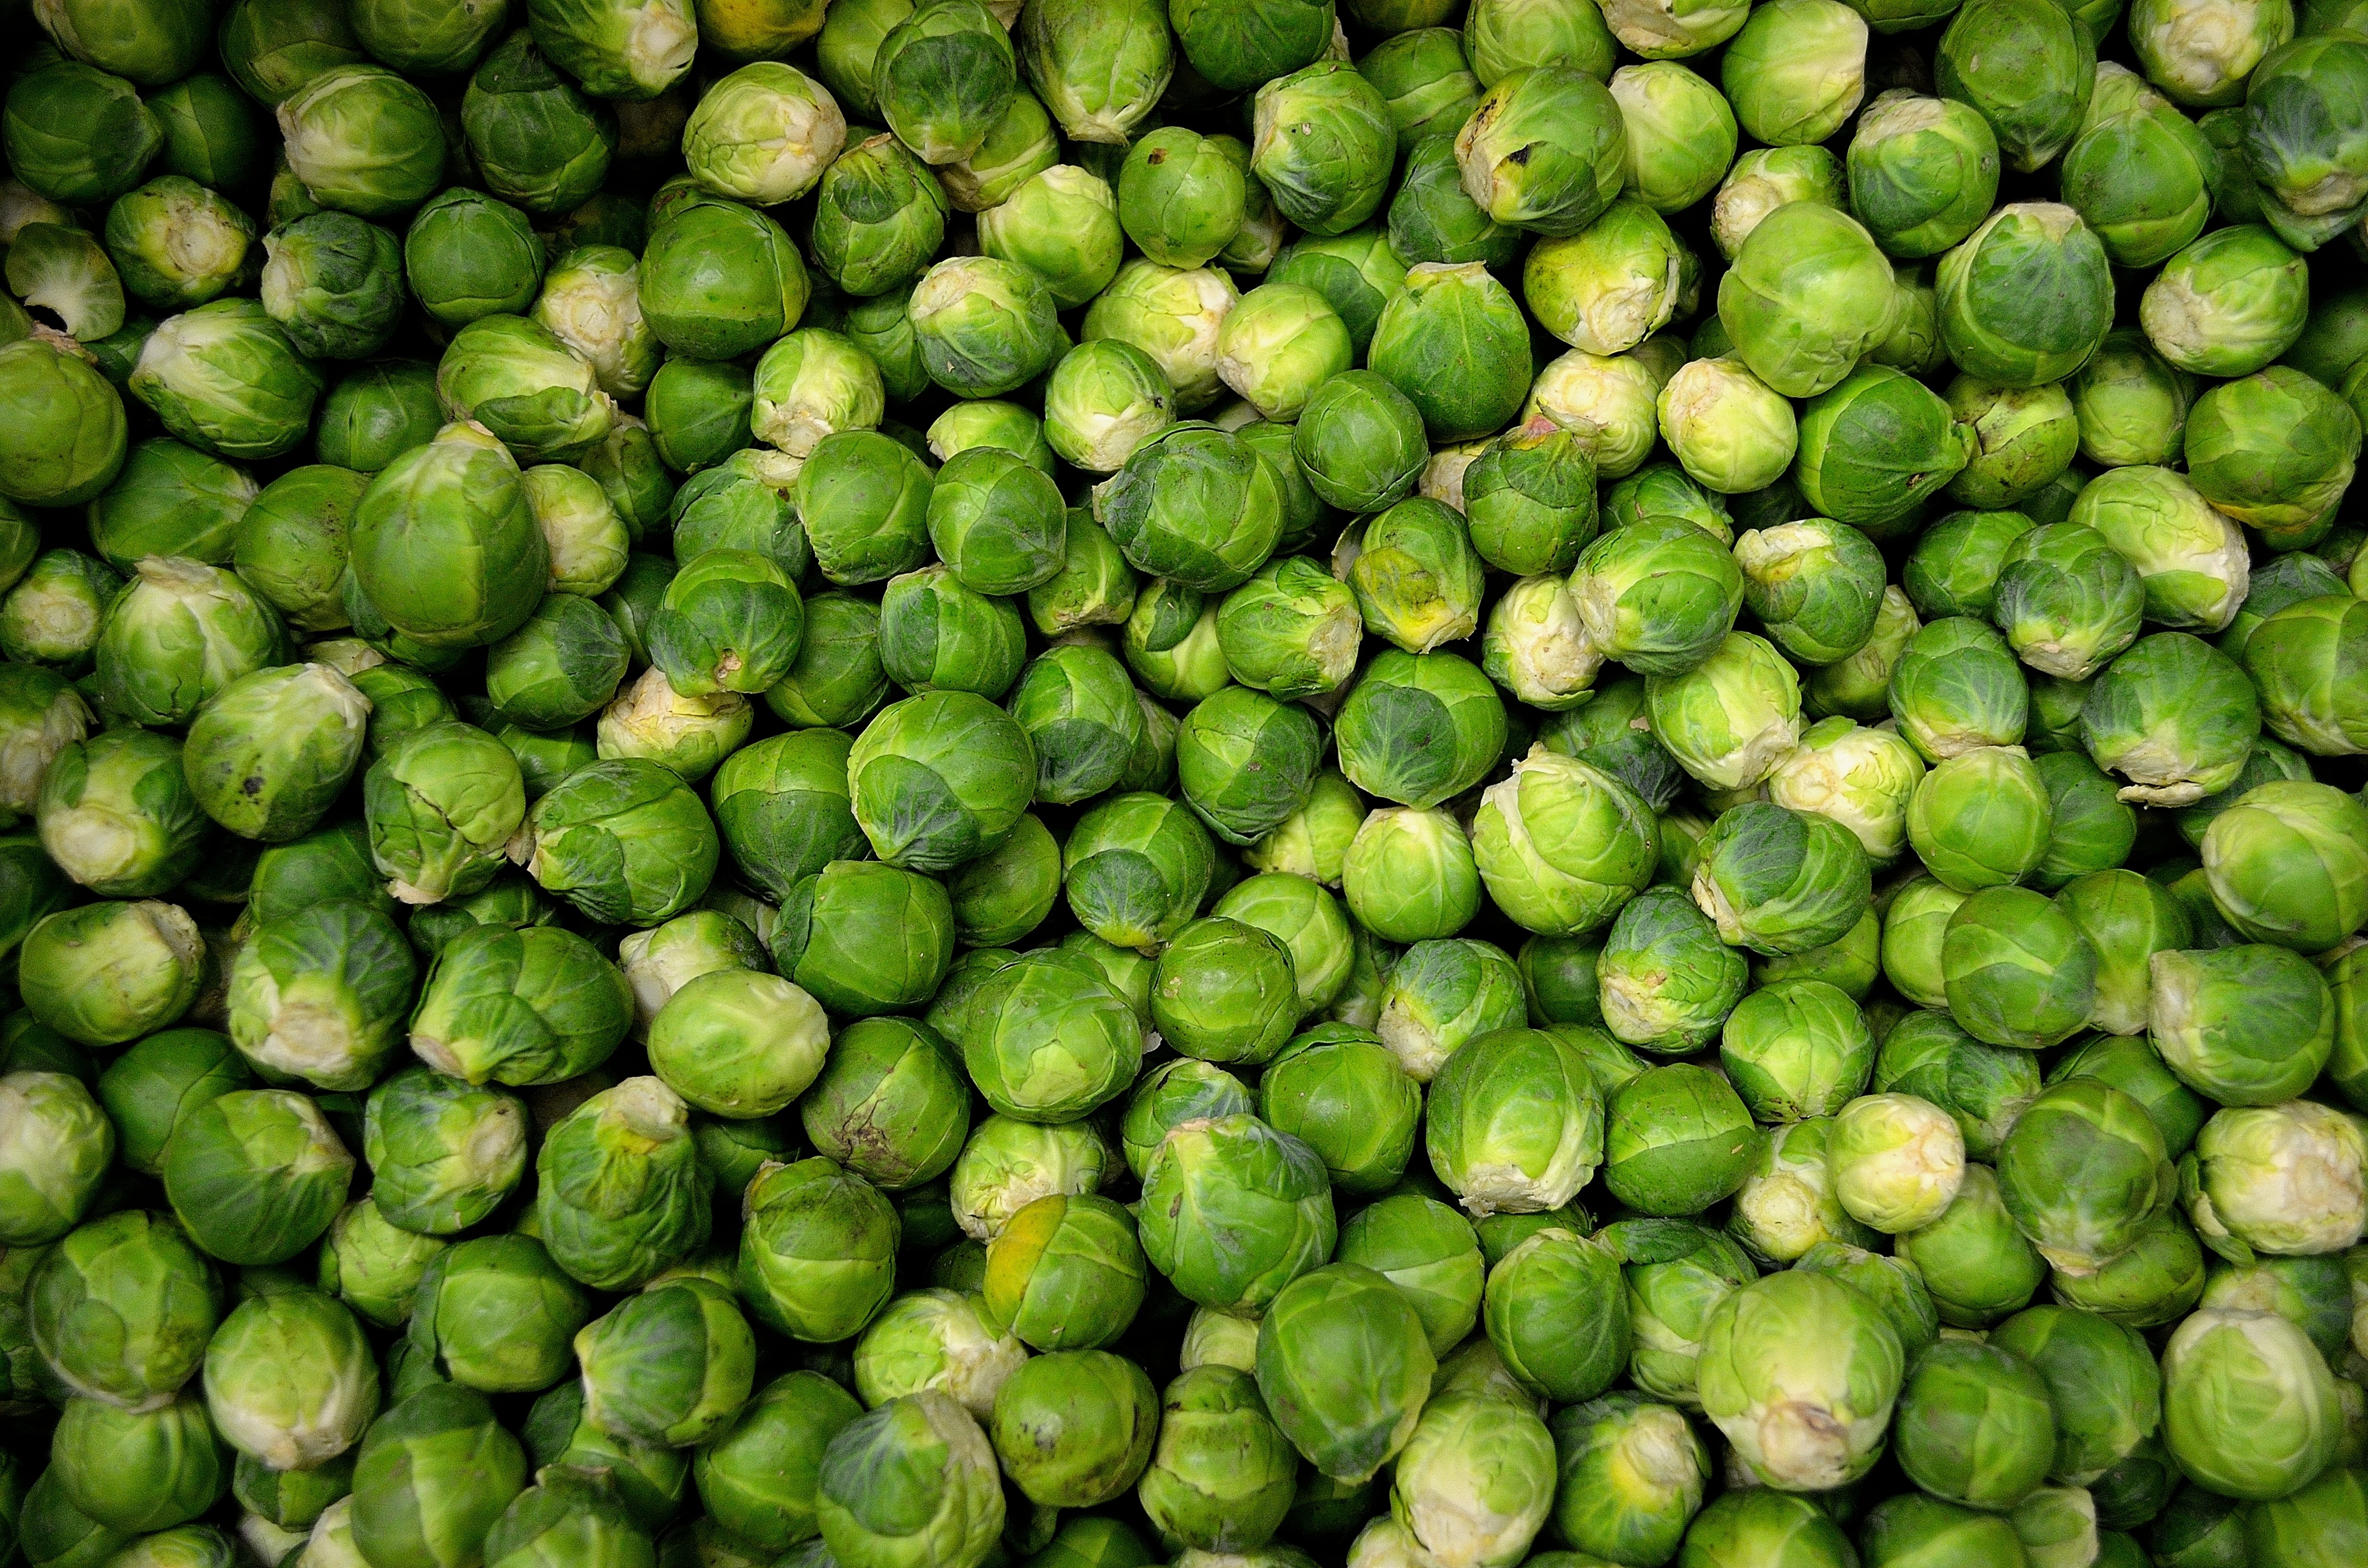
plant, bunch, fruit, dish, food, green, produce, vegetable, crop, healthy, pea, vegetables, cabbage, flowering plant, sprouts, brussels sprouts, land plant, leaf vegetable, cruciferous vegetables, miniature cabbage